Naxos

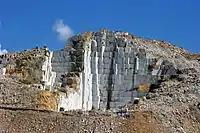
Marble quarry of Naxos. Note large green truck at lower left of the marble face.

The relief was temporary, however, as Turkish raids recommenced later in the century. The island was so depopulated that Cristoforo Buondelmonti in claimed that there were not enough men to wed the Naxiot women. The rising Ottoman Empire first attacked the island in 1416, but the Sultans recognized Venetian overlordship over the Duchy in successive treaties, in exchange for an annual tribute.